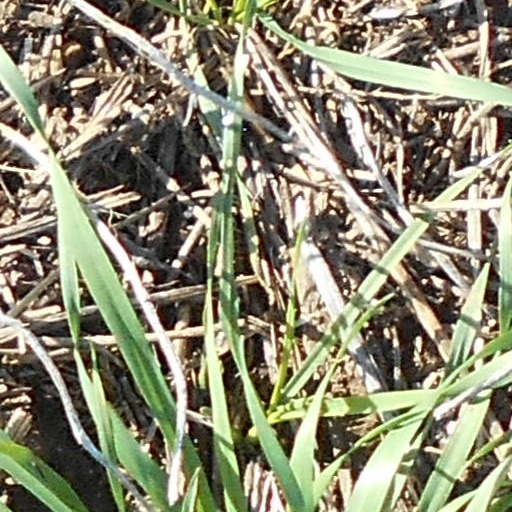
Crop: wheat